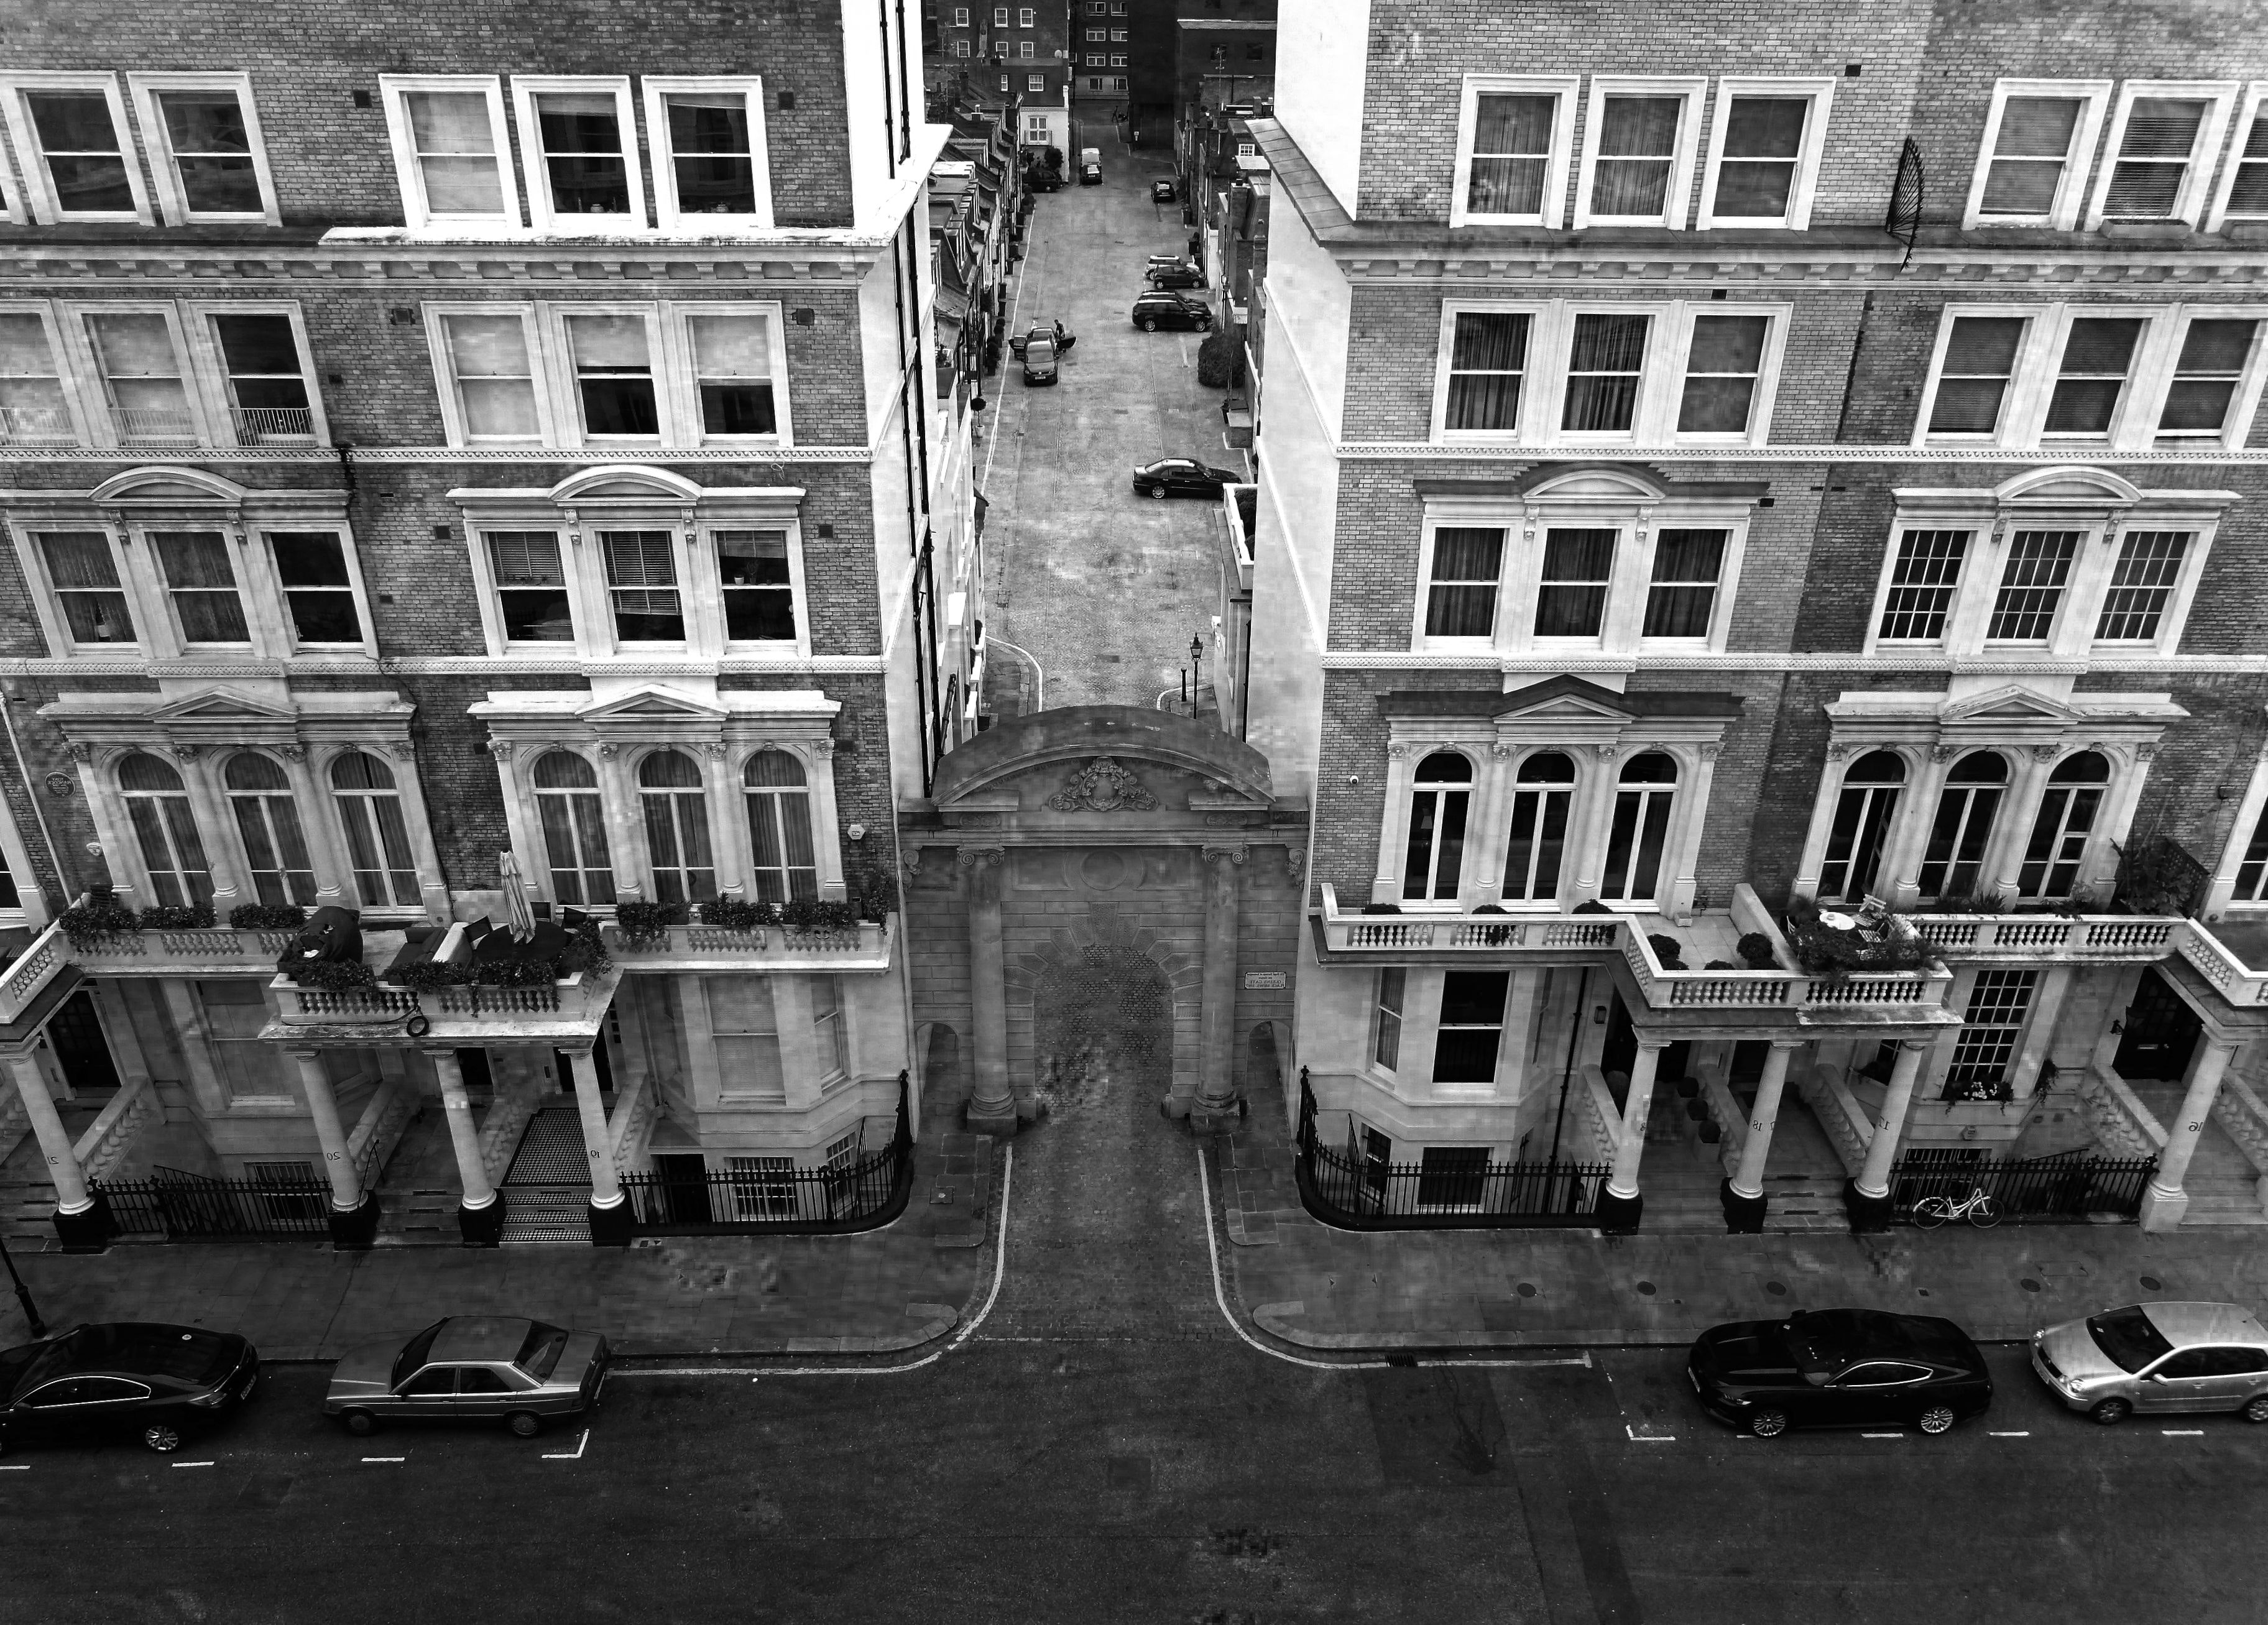
black and white, building, landmark, monochrome photography, metropolis, infrastructure, urban area, town, architecture, city, window, monochrome, facade, neighbourhood, street, metropolitan area, history, house